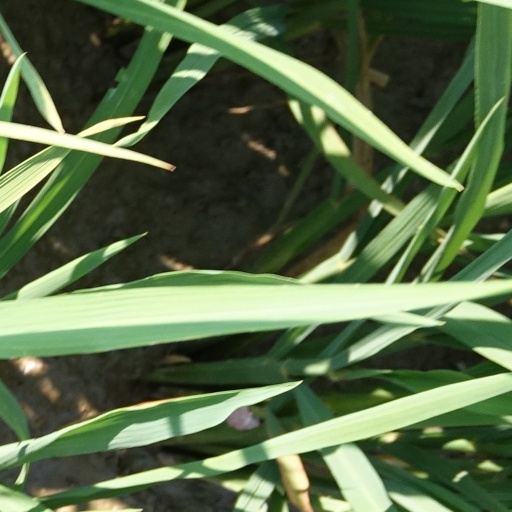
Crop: rice